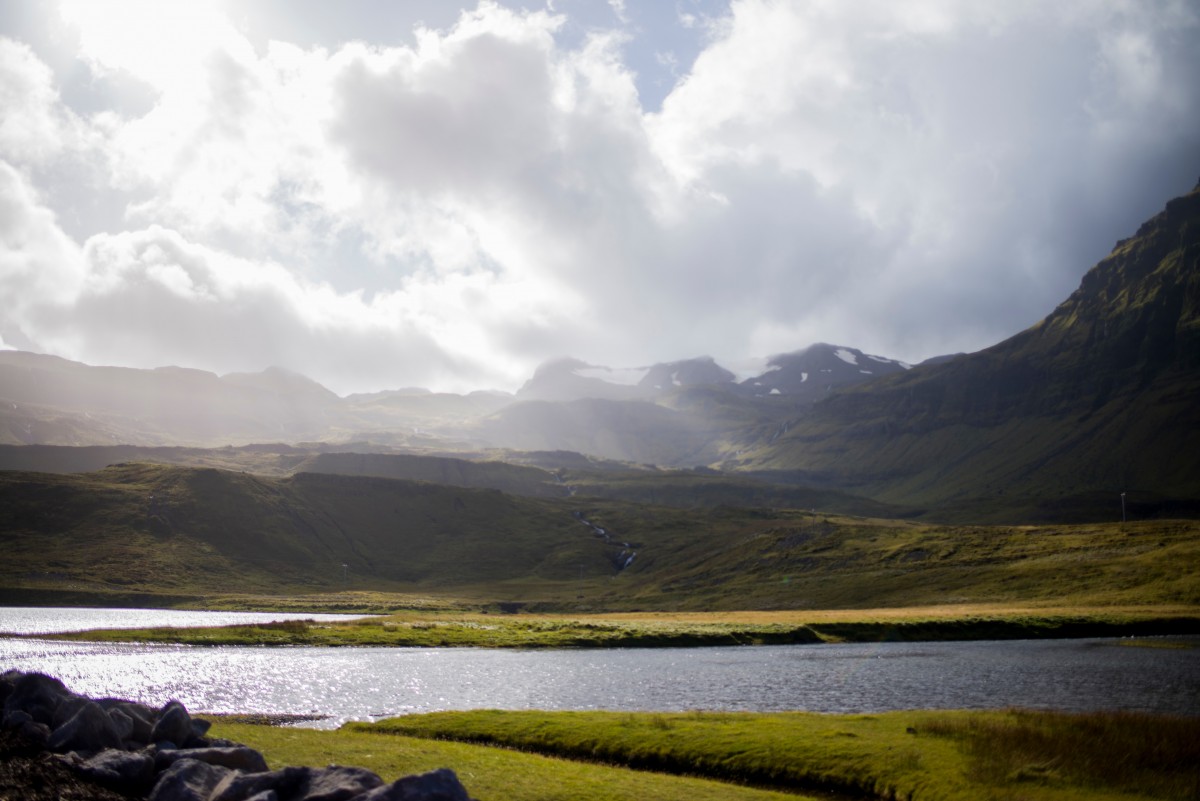
Tags: sea, nature, outdoor, wilderness, cloud, morning, hill, river, valley, mountain range, reflection, fjord, reservoir, highland, plateau, fell, loch, rural area, landform, lake district, geographical feature, atmospheric phenomenon